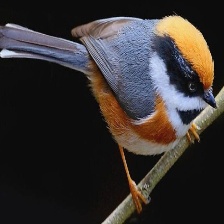
Species: BLACK THROATED BUSHTIT
Scientific name: AEGITHALOS CONCINNUS